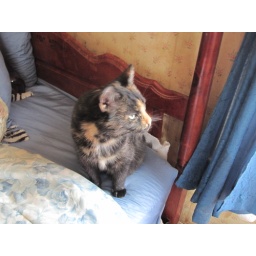
My cat Bijou looking out of the window in my mother's bedroom.